Aesthetics (textile)

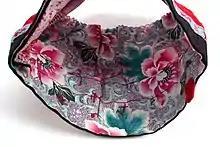
Infant's hat

From antiquity until the eighteenth century, the majority of textiles were crafted and decorated by hand. Human ingenuity and the urge to improve one's appearance led, over time, to the development of complex fabrics and, in the last hundred years, to remarkable technological advancement.